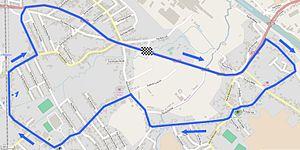
La 68ᵉ édition du Grand Prix d'Isbergues a eu lieu le 21 septembre 2014. C'est la quinzième épreuve de la Coupe de France de cyclisme sur route 2014. La course fait partie du calendrier UCI Europe Tour 2014 en catégorie 1.1.